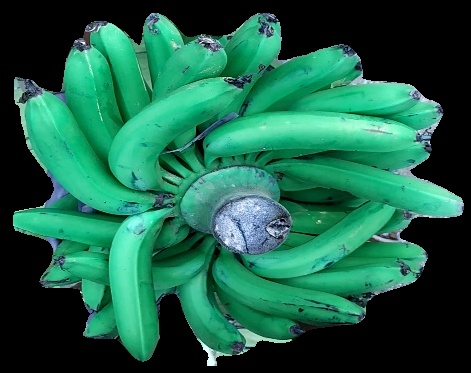
Variety: pachbale
Grade: grade1